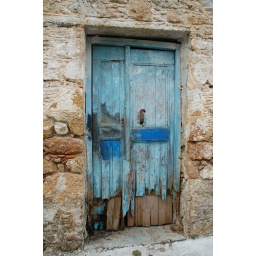
Old wooden blue door in stone building - on the trail to Kardamili